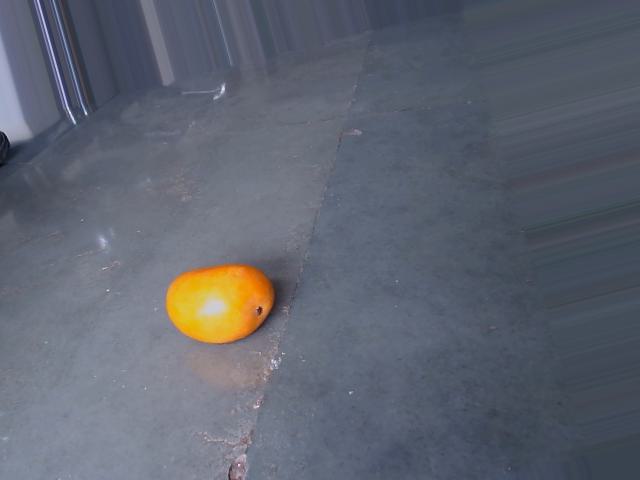
Label: Ripe_Mango